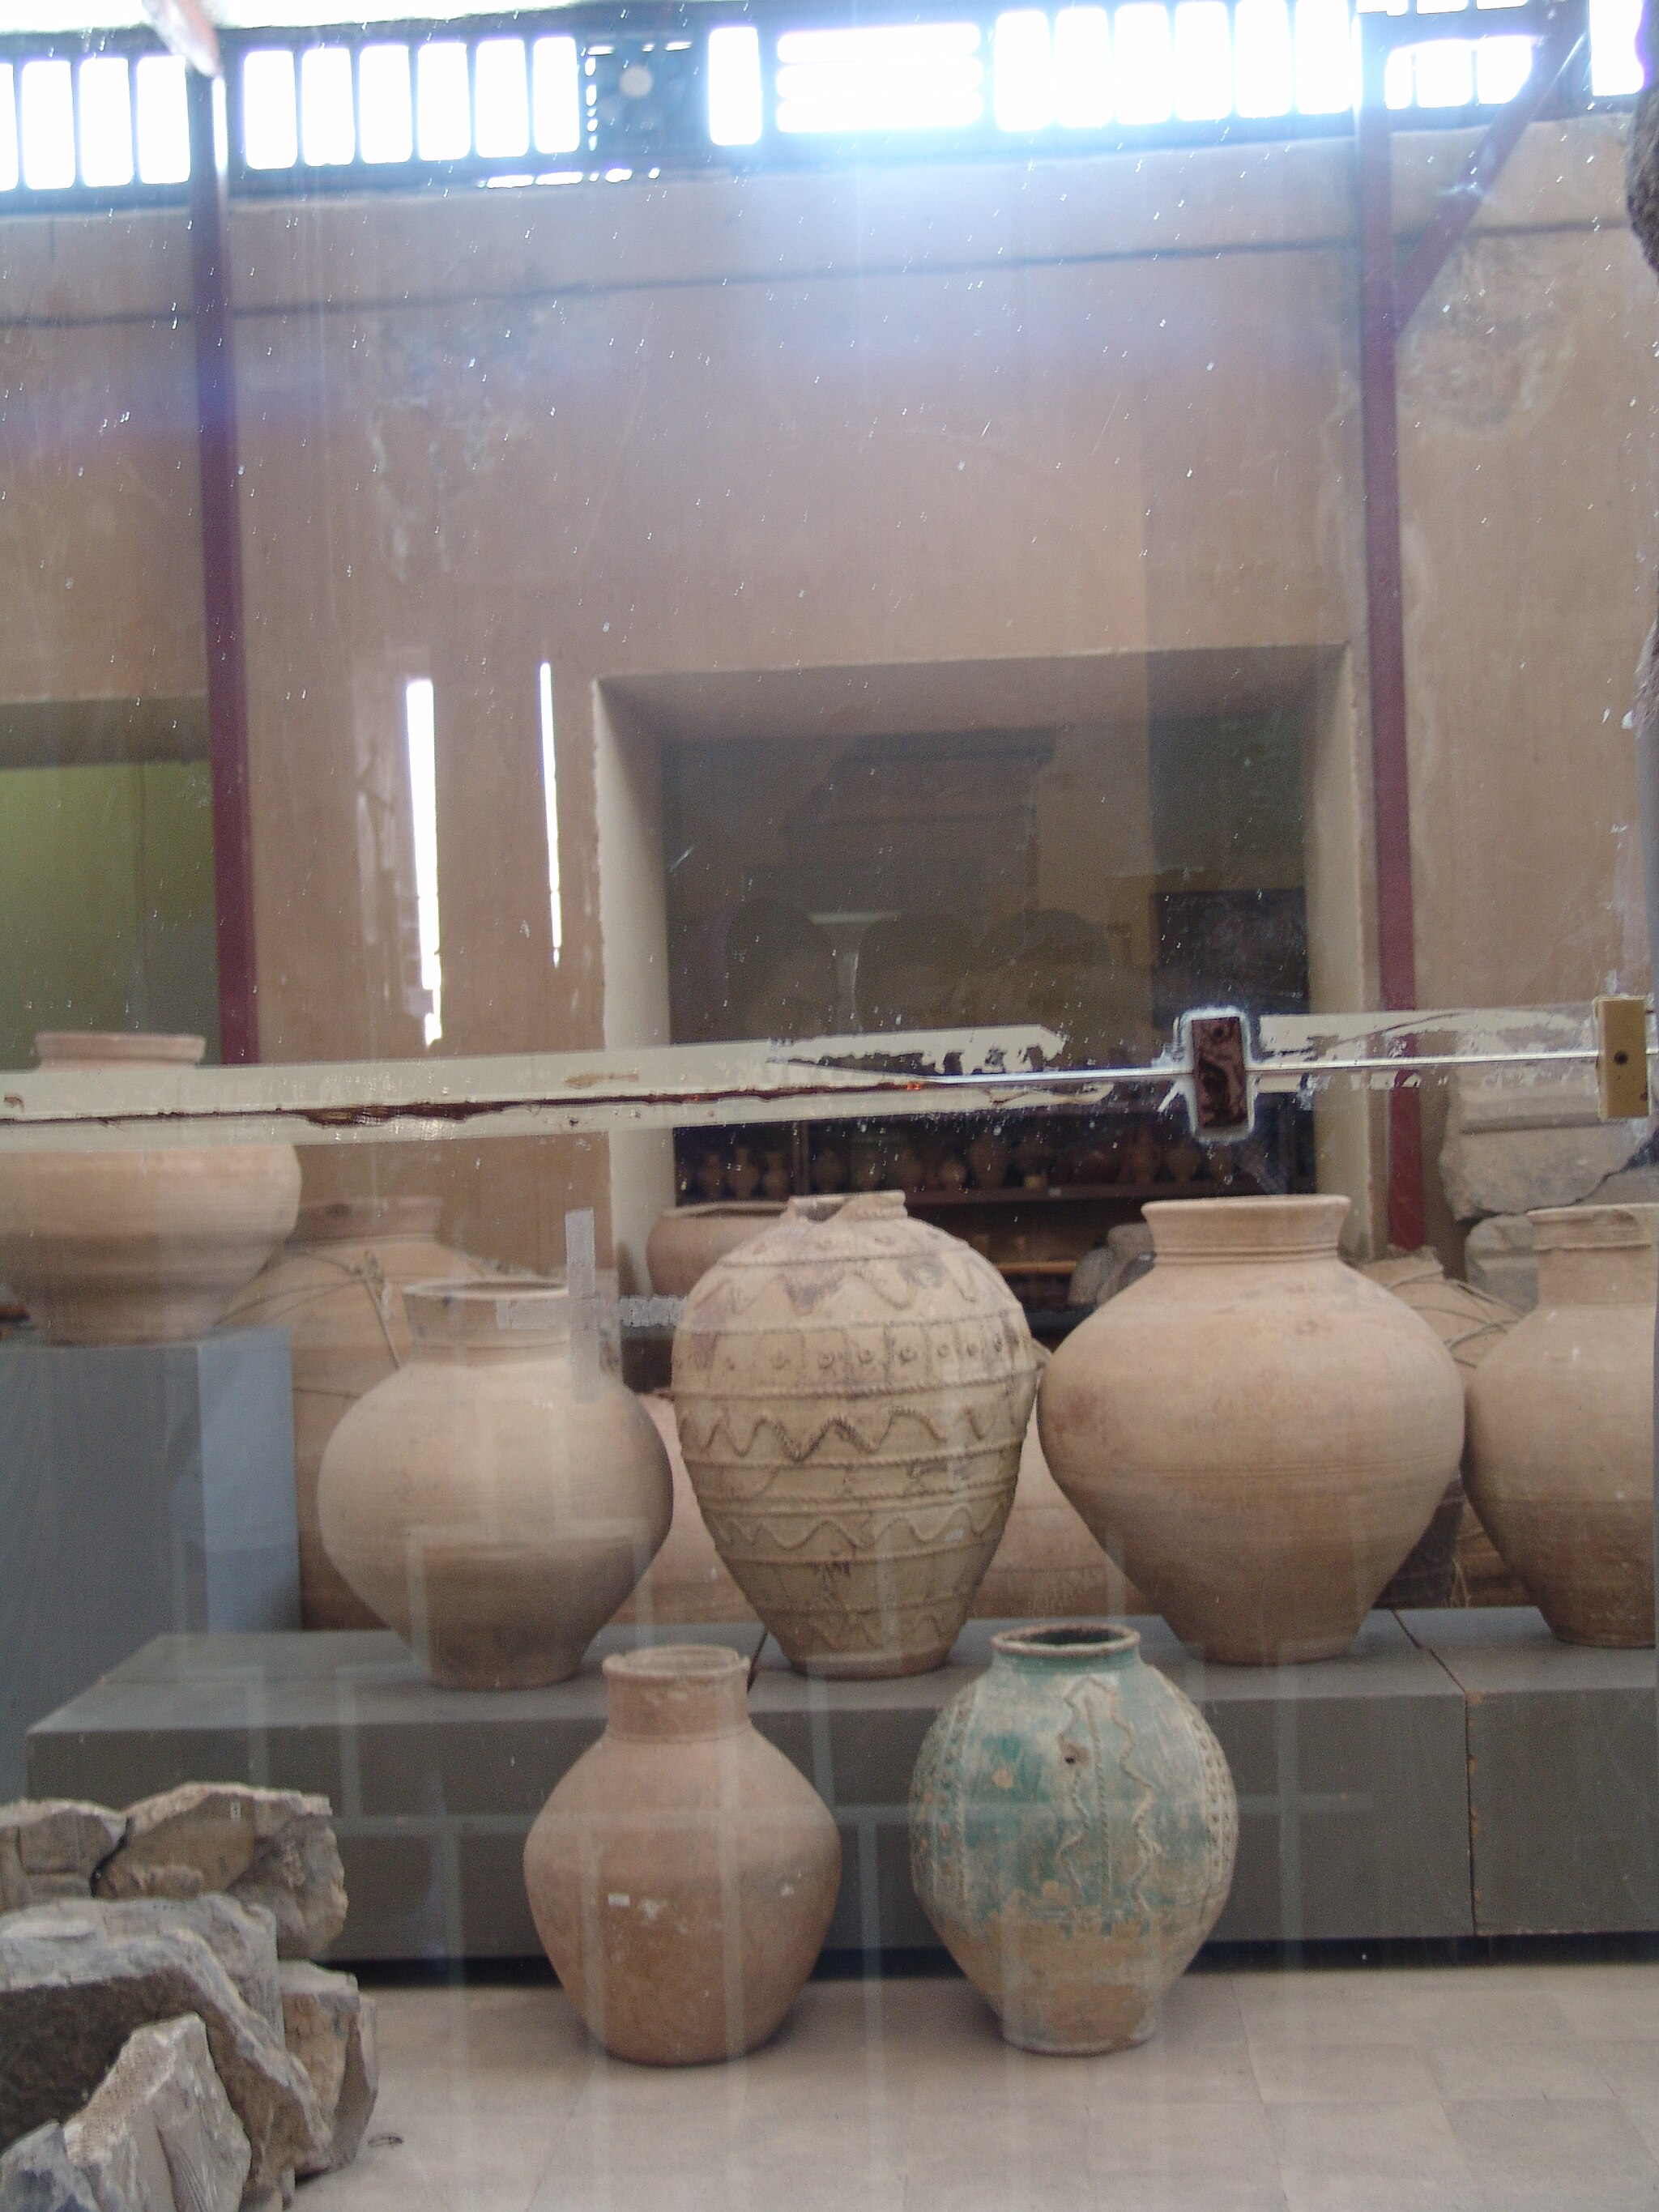
Title: Museum of Persepolis Darafsh (1)
Description: موزه هخامنشی در تخت جمشید
Date: 2008-03-20 11:58:46
Categories: GFDL, Taken with Sony DSC-F828, Museum of Persepolis, License migration redundant, Self-published work, Files with coordinates missing SDC location of creation, 2008 in Persepolis, Photos by Darafsh Kaviyani